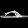
Label: Sandal